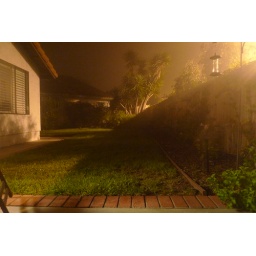
Playing with long exposures in the back yard. The fog and street lamp make for eerie lighting.